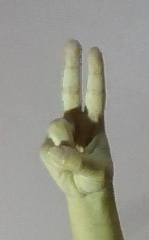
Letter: taa